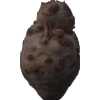
Label: images